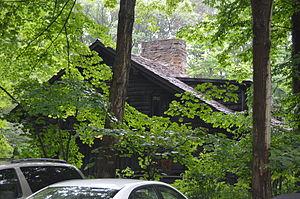
Bentleyville est une petite ville américaine, située dans le comté de Cuyahoga près de l'actuel Chagrin Falls. La ville a été fondée en 1831 par Adamson Bentley.